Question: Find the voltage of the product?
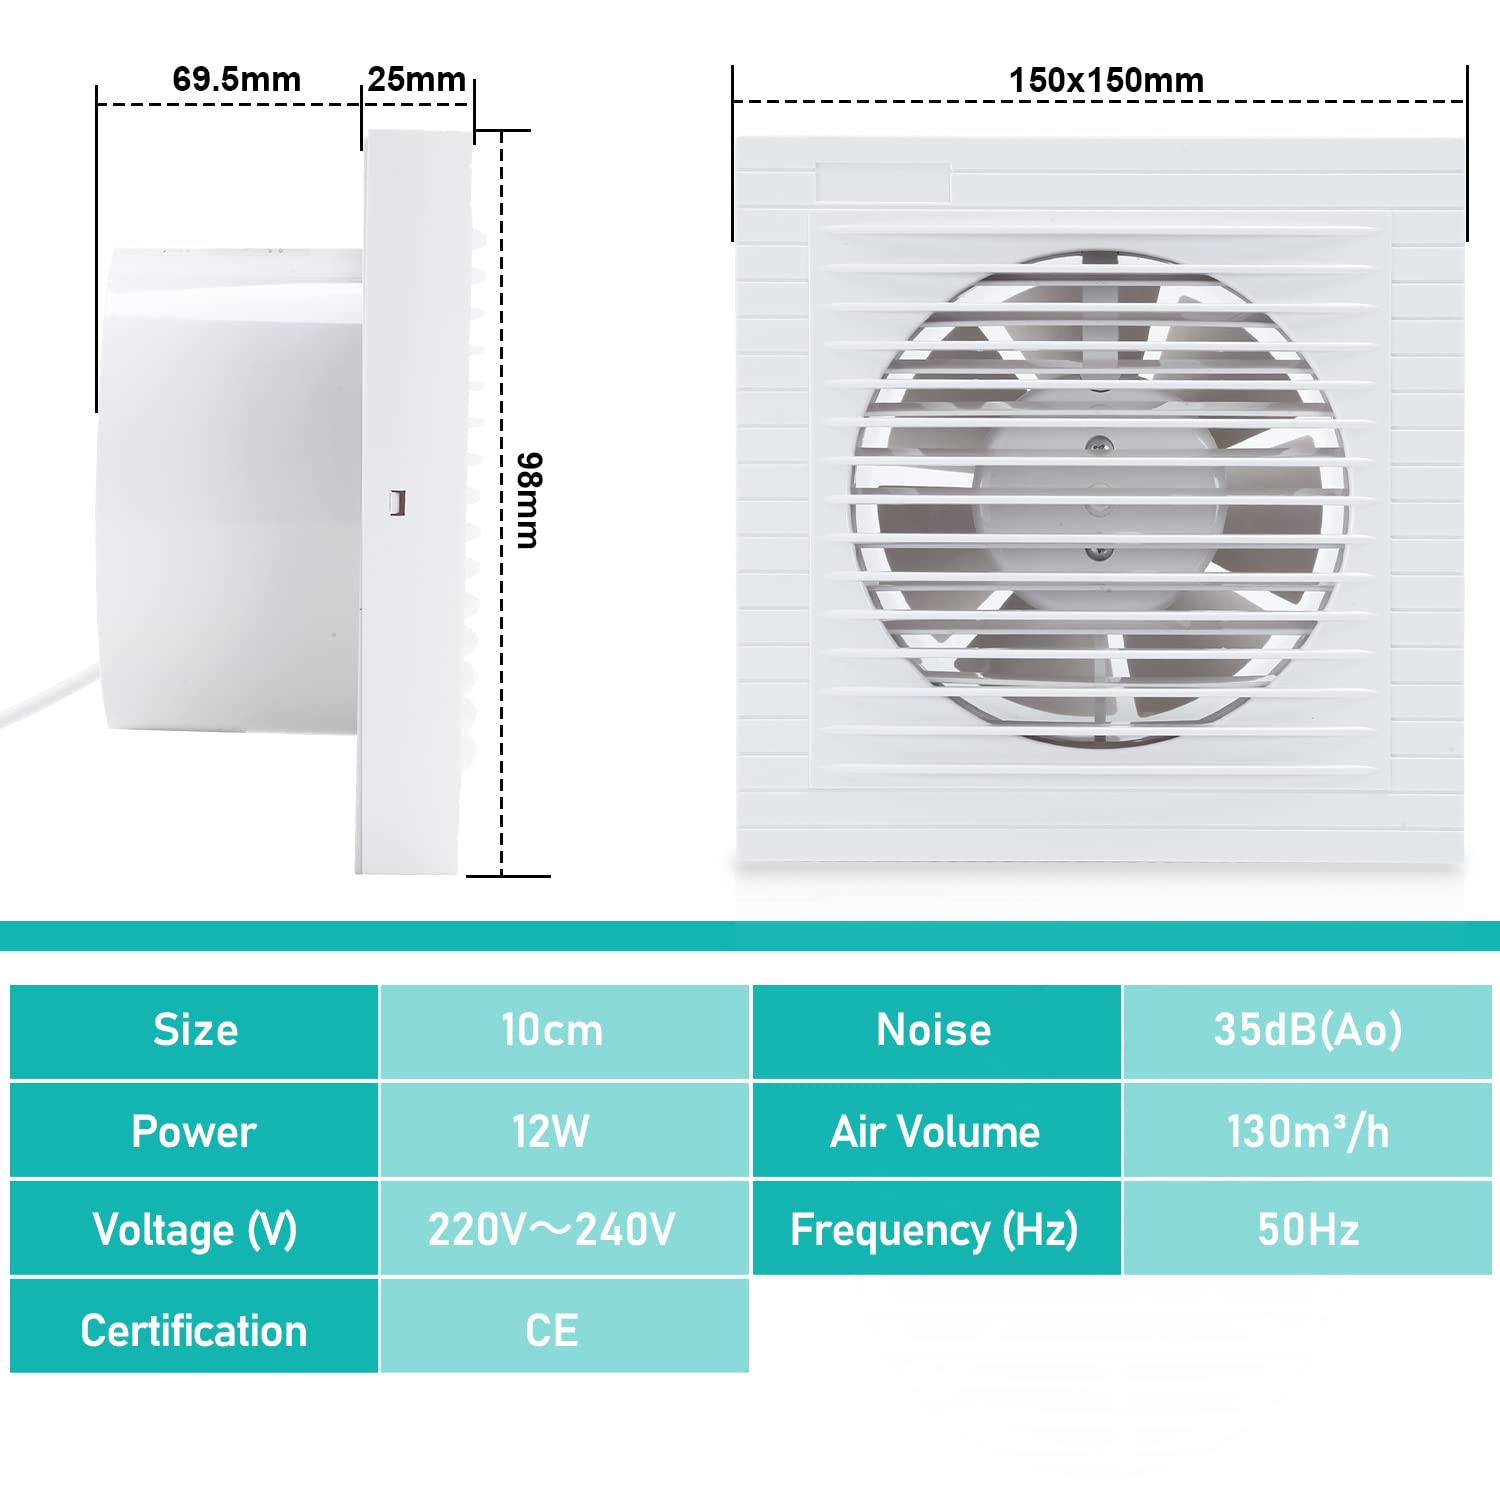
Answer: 240.0 volt